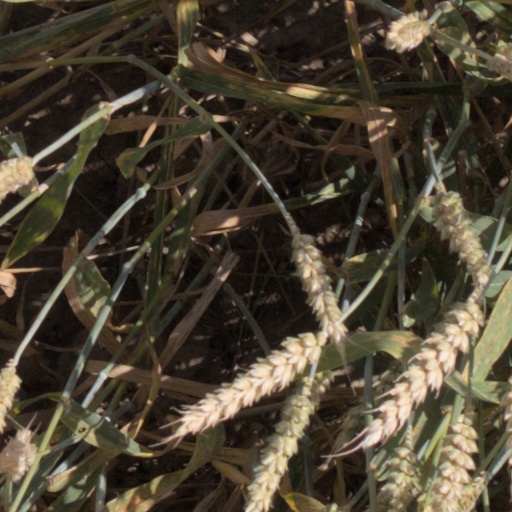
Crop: wheat